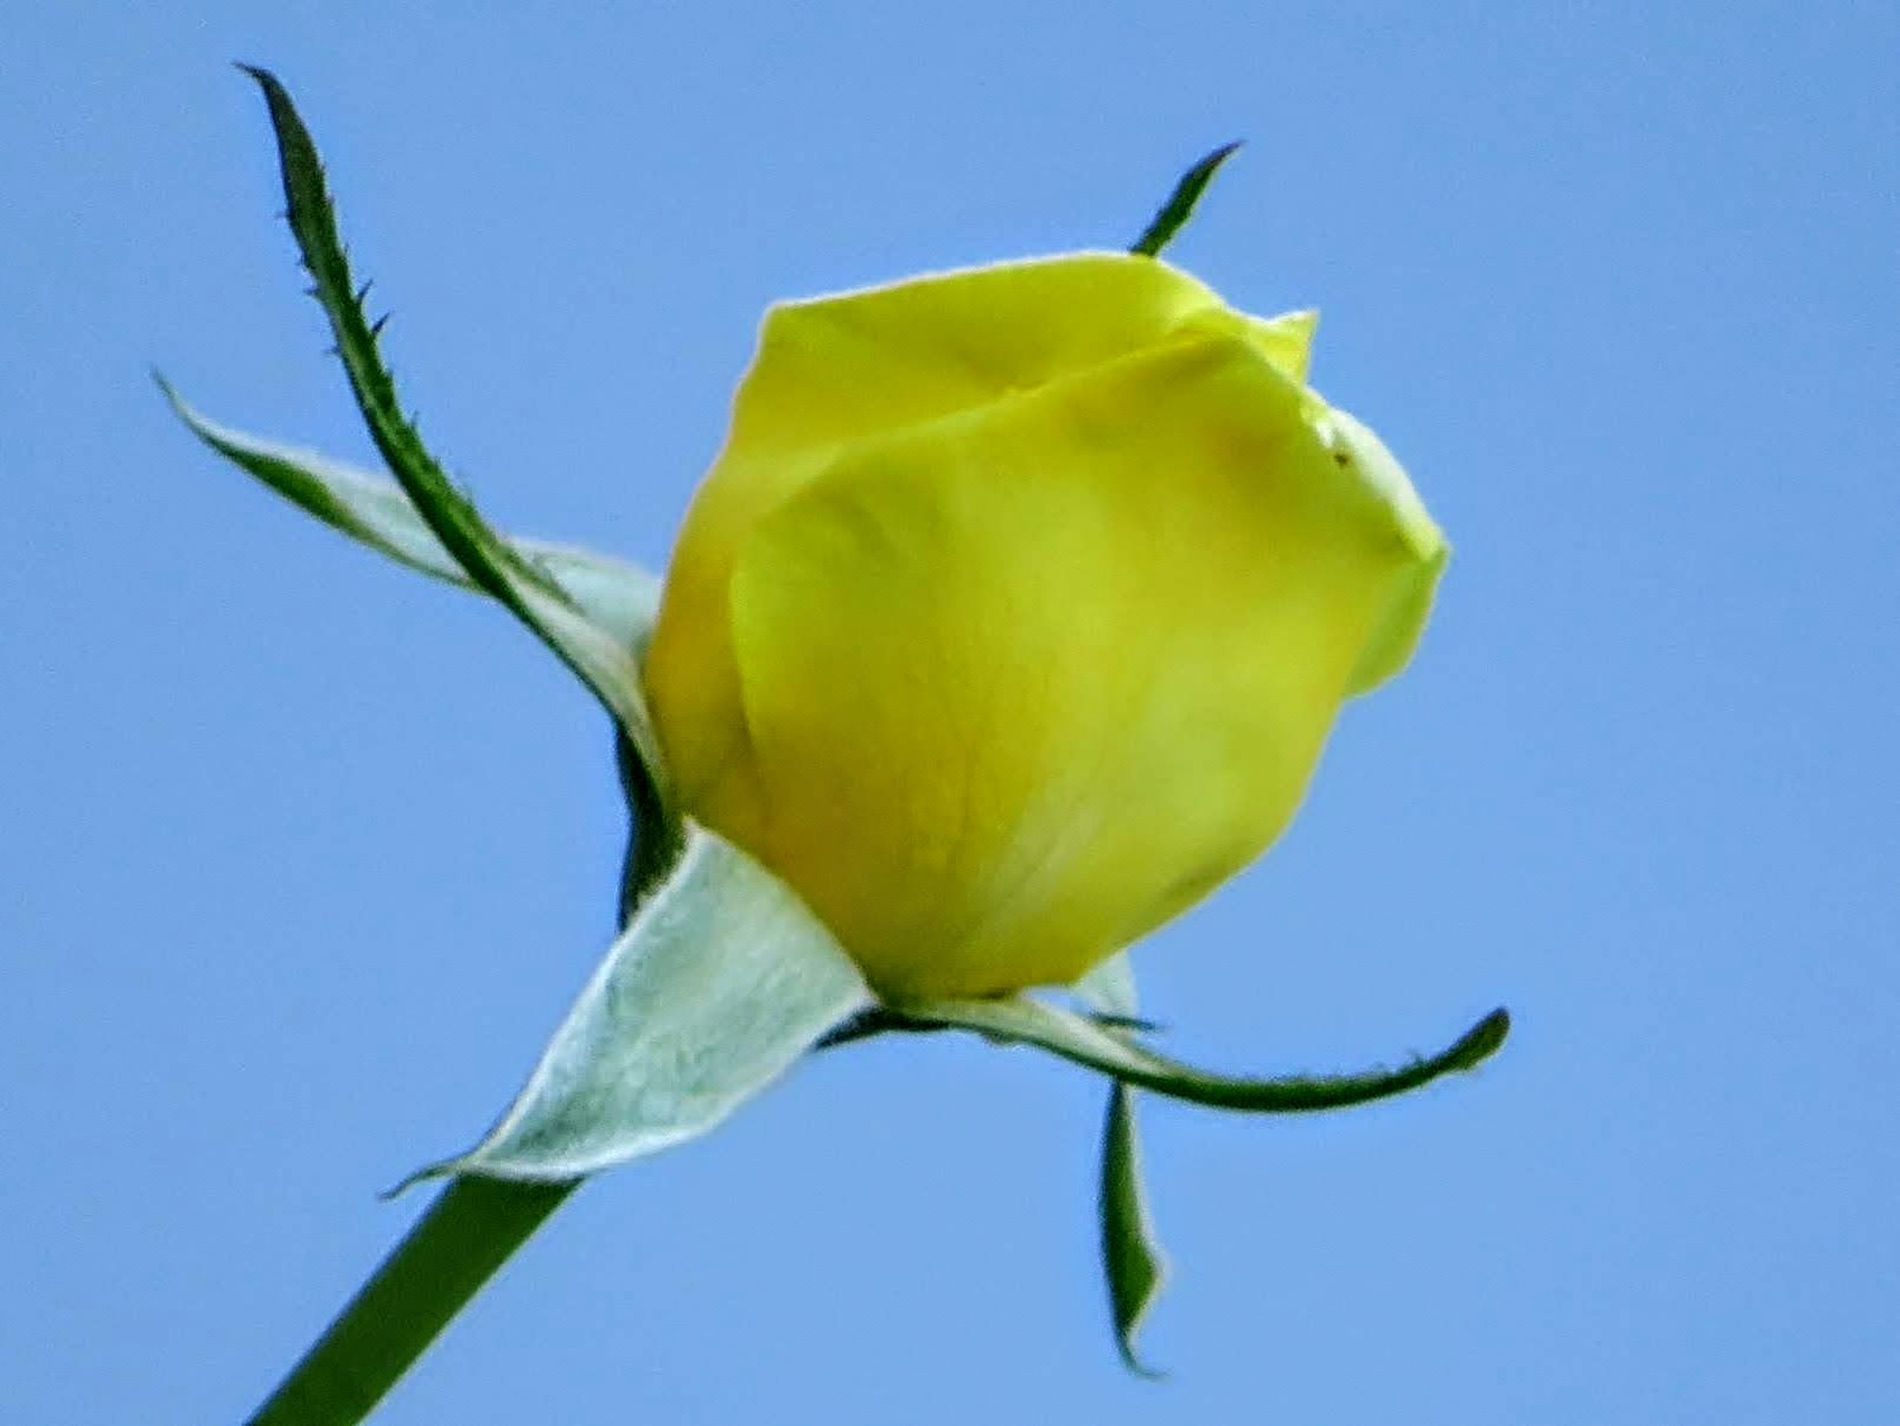
Yellow flower
This shot features a yellow flower with a dark green stem against a clear blue sky in the morning.
This colorful photograph was taken as a close-up shot. The flower is the main focal point of the image. it features a yellow flower with a dark green stem and a clear blue sky with no clouds. the shot was taken in the morning, and has a natural vibe, and the color pallet is colorful.
Labels: Flower, Plant, Rose, Bud, Sprout, Petal, Stem, sky